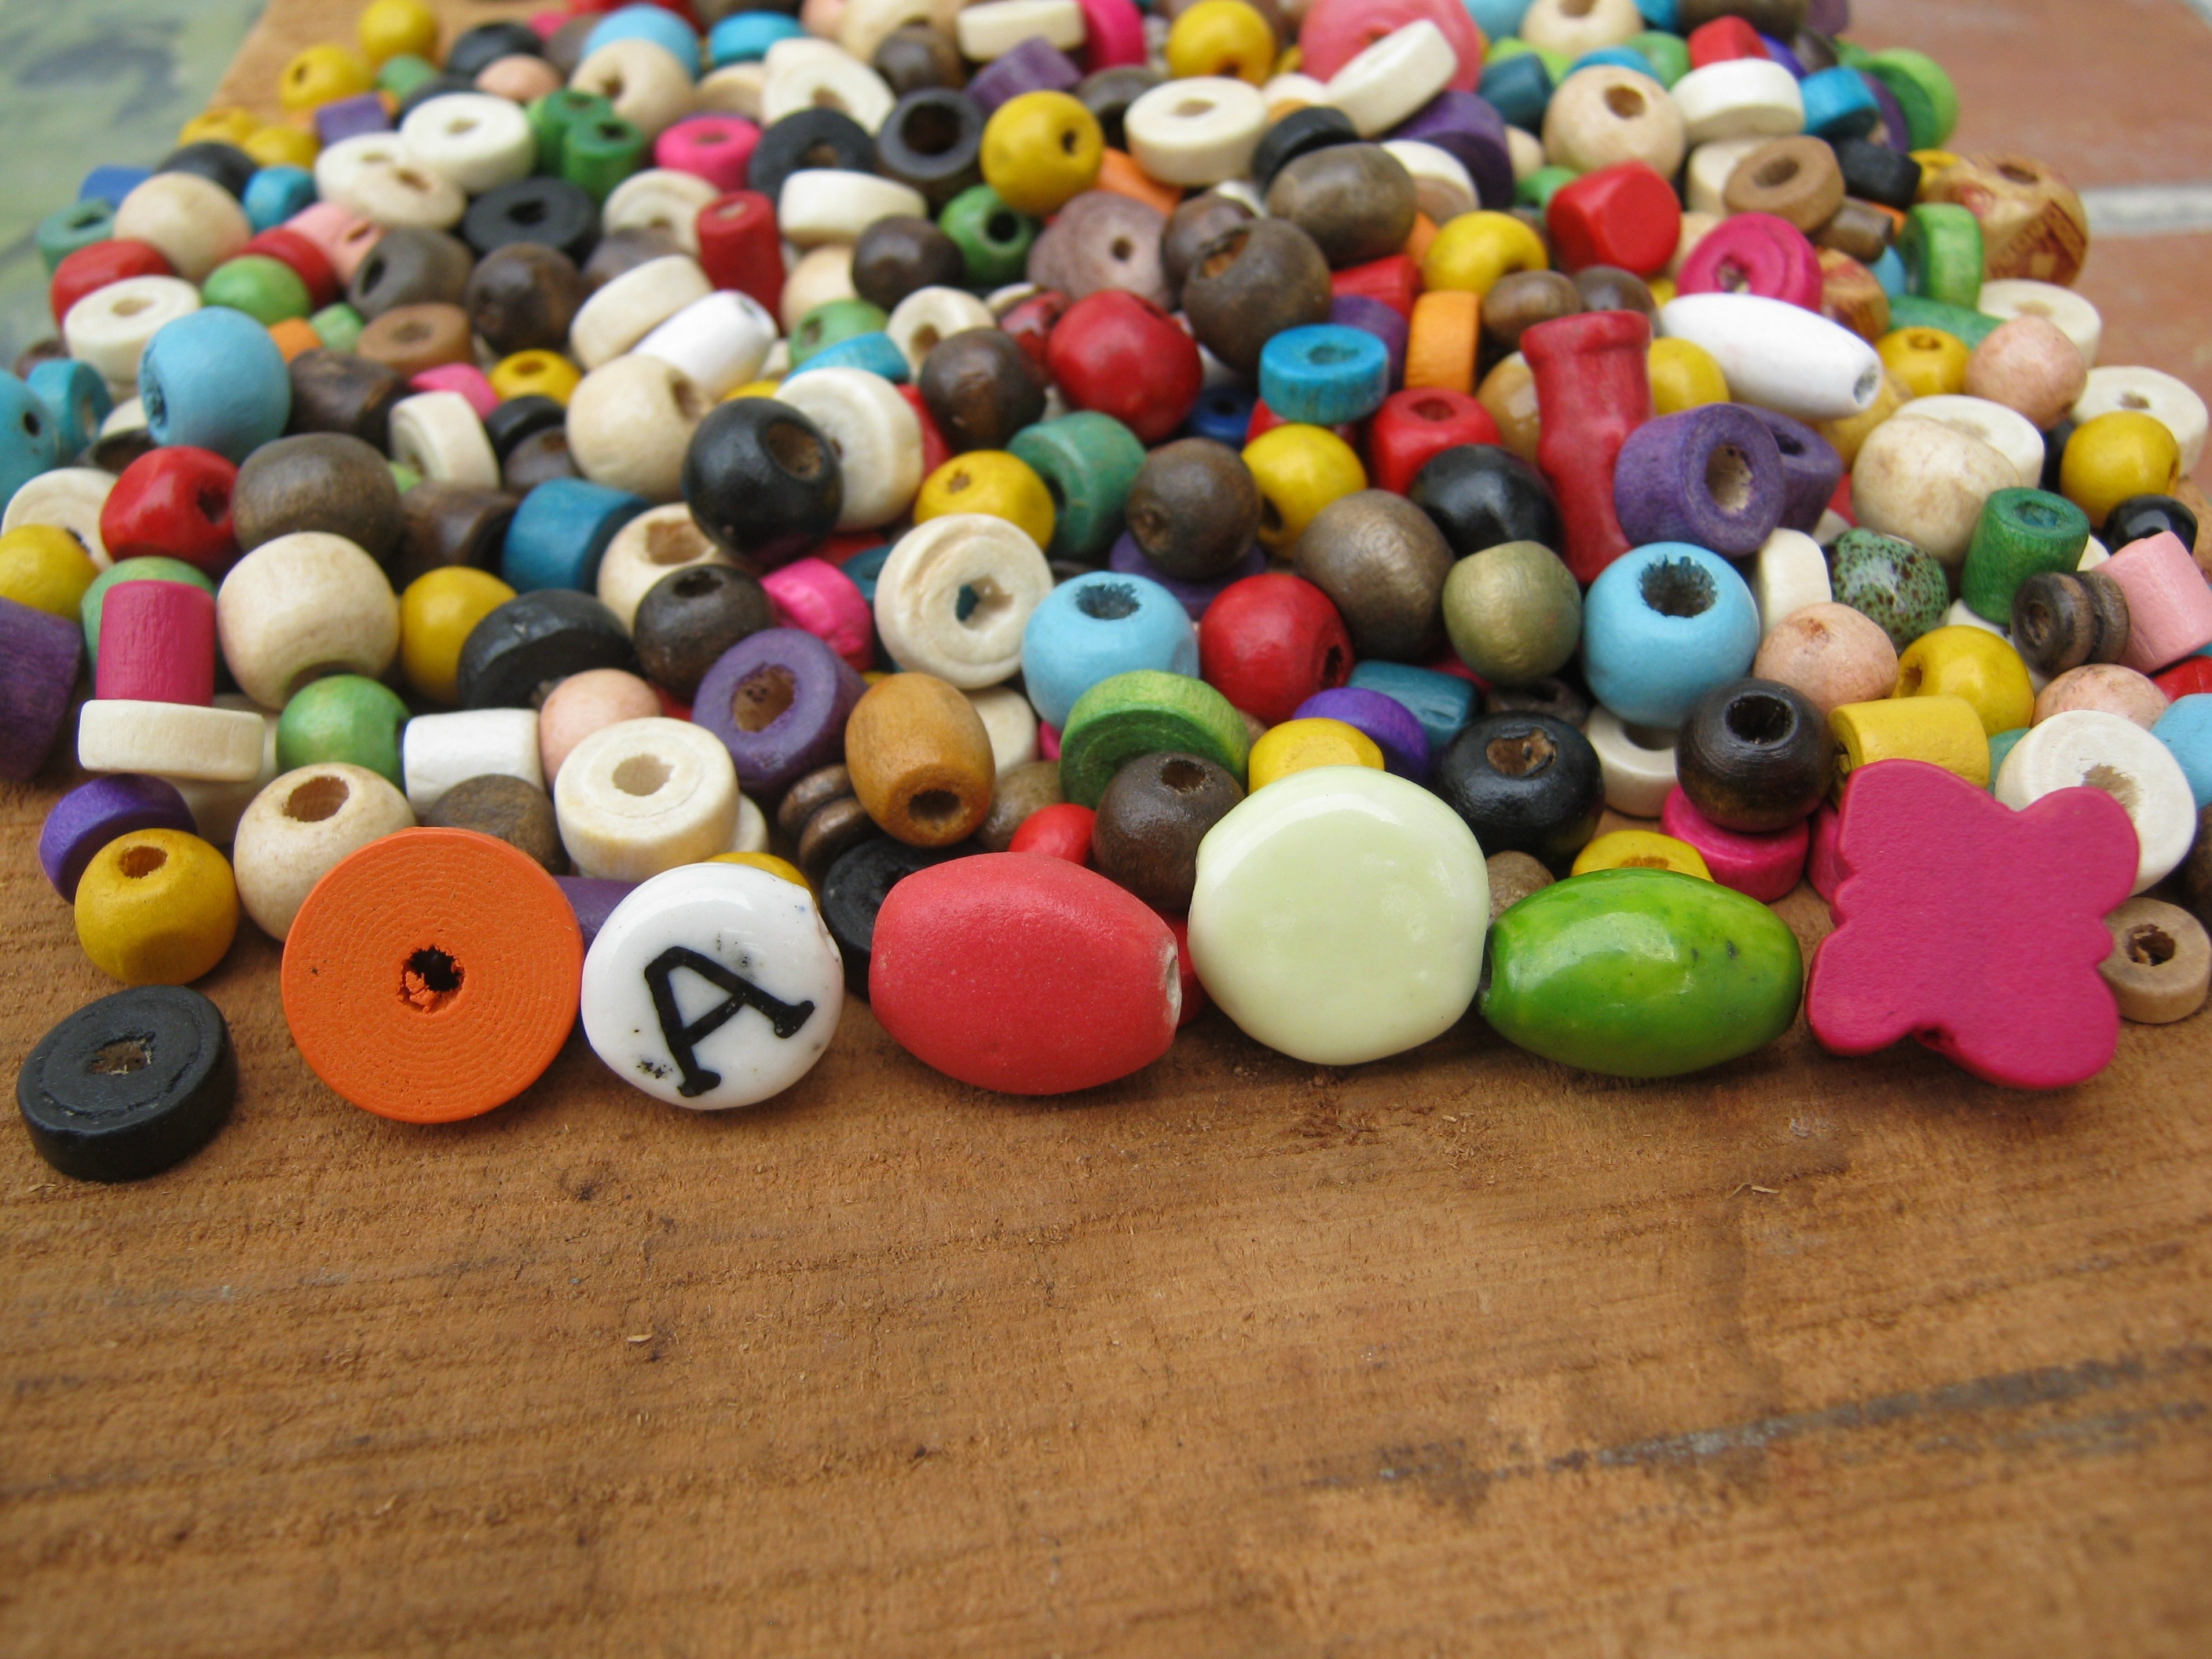
wood, stone, food, color, bead, dessert, toy, jewelry, art, background, jewelry making, fashion accessory